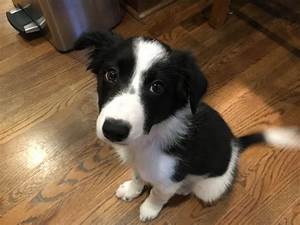
Label: dog